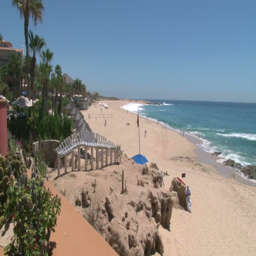
people enjoy perfect blue sky day at the beach by resort